Three Sparks

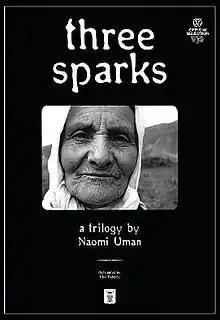
Rotterdam release poster

Three Sparks is a 2023 Albanian-Mexican documentary film written, directed, produced, filmed, scored and edited by Naomi Uman. The film shows the role of women in a small rural town in Albania.